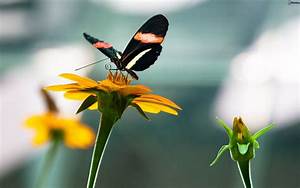
Label: farfalla